About Love. For Adults Only

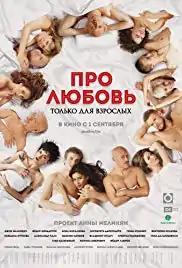

About Love. For Adults Only is a 2017 Russian sex comedy film. The film took part in the main competitive program of the film festival Kinotavr 2017.